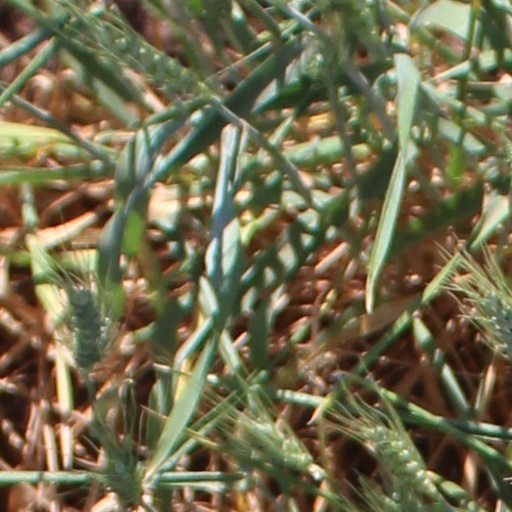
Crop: wheat